International S series (bus chassis)

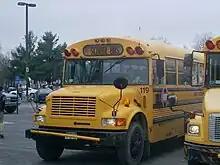
1994 International 3700 with Thomas body

Introduced in 1991, the 3600 was a chassis custom-designed for manufacturer Thomas Built Buses for its Thomas Vista product line. Designated a semi-forward control design, the Vista combined design elements of conventional and forward control school buses.